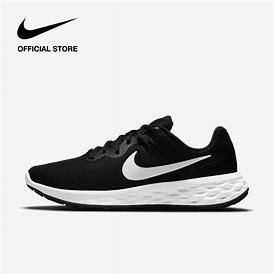
Brand: Nike
Model: Revolution 6 Next Nature